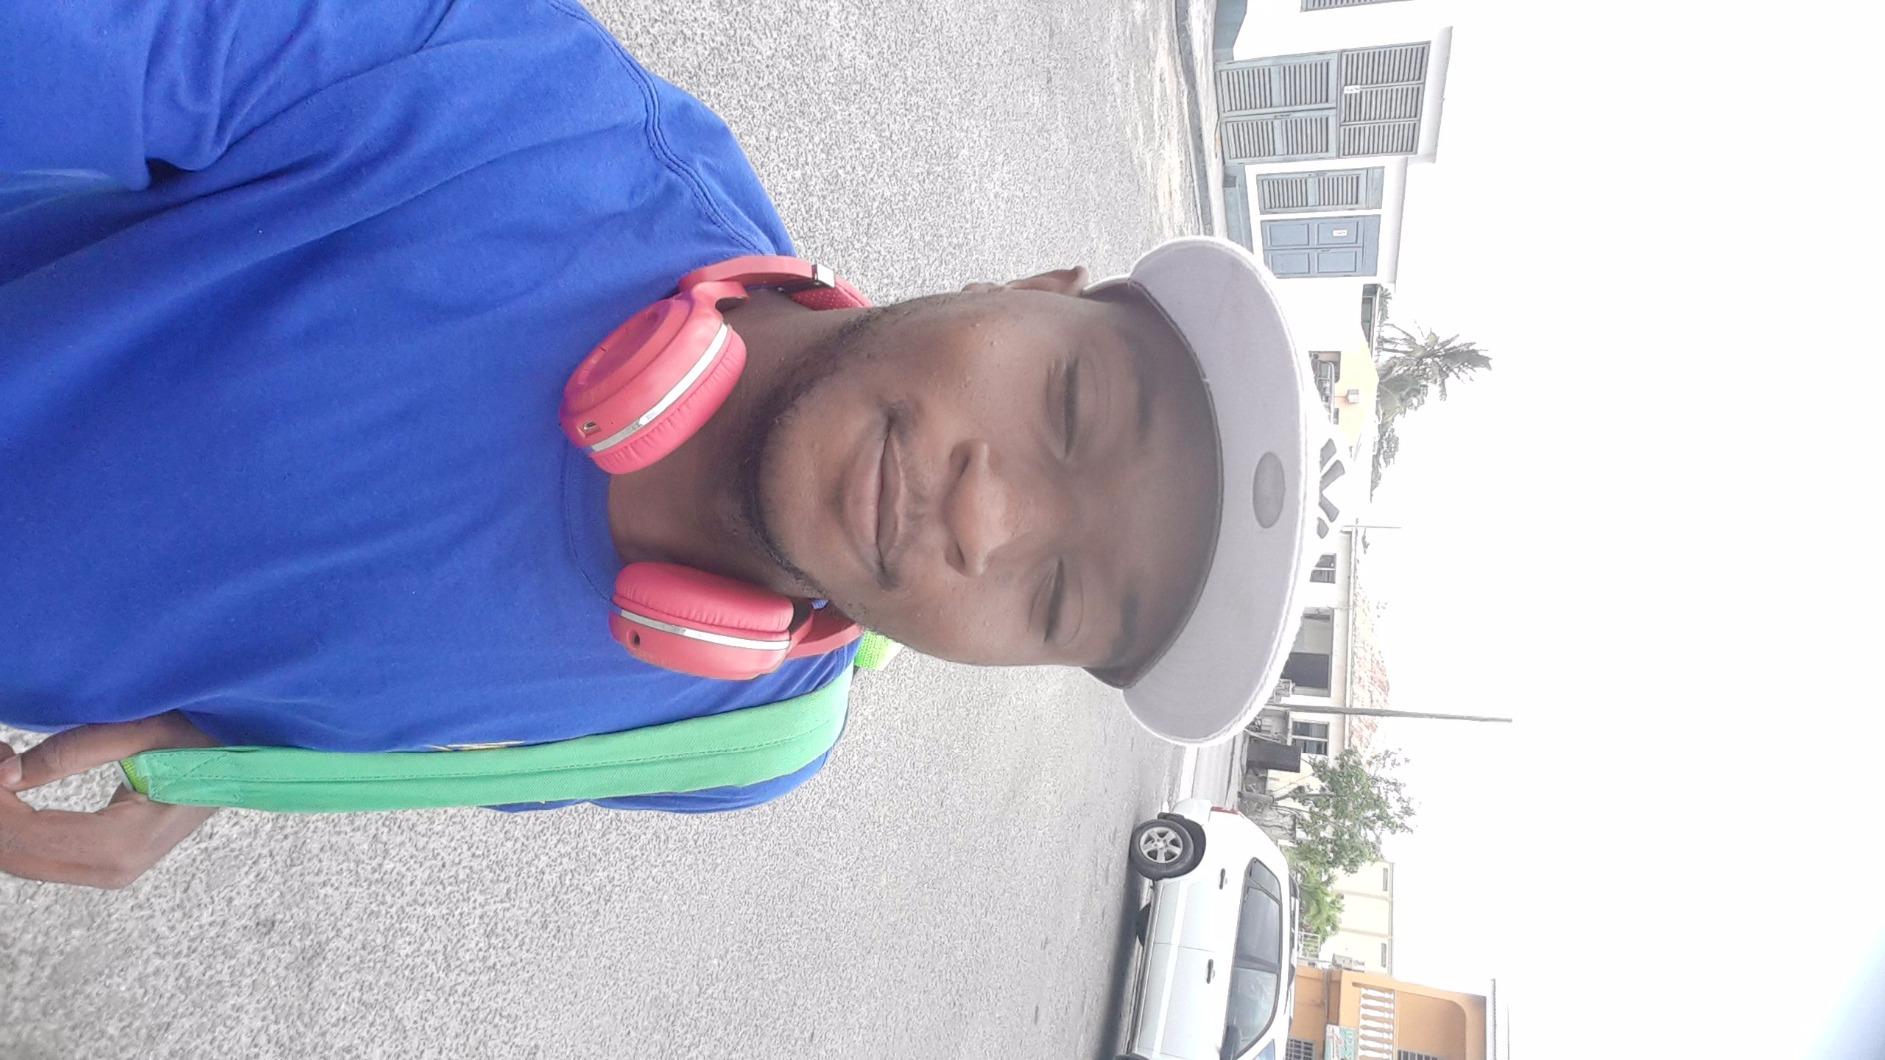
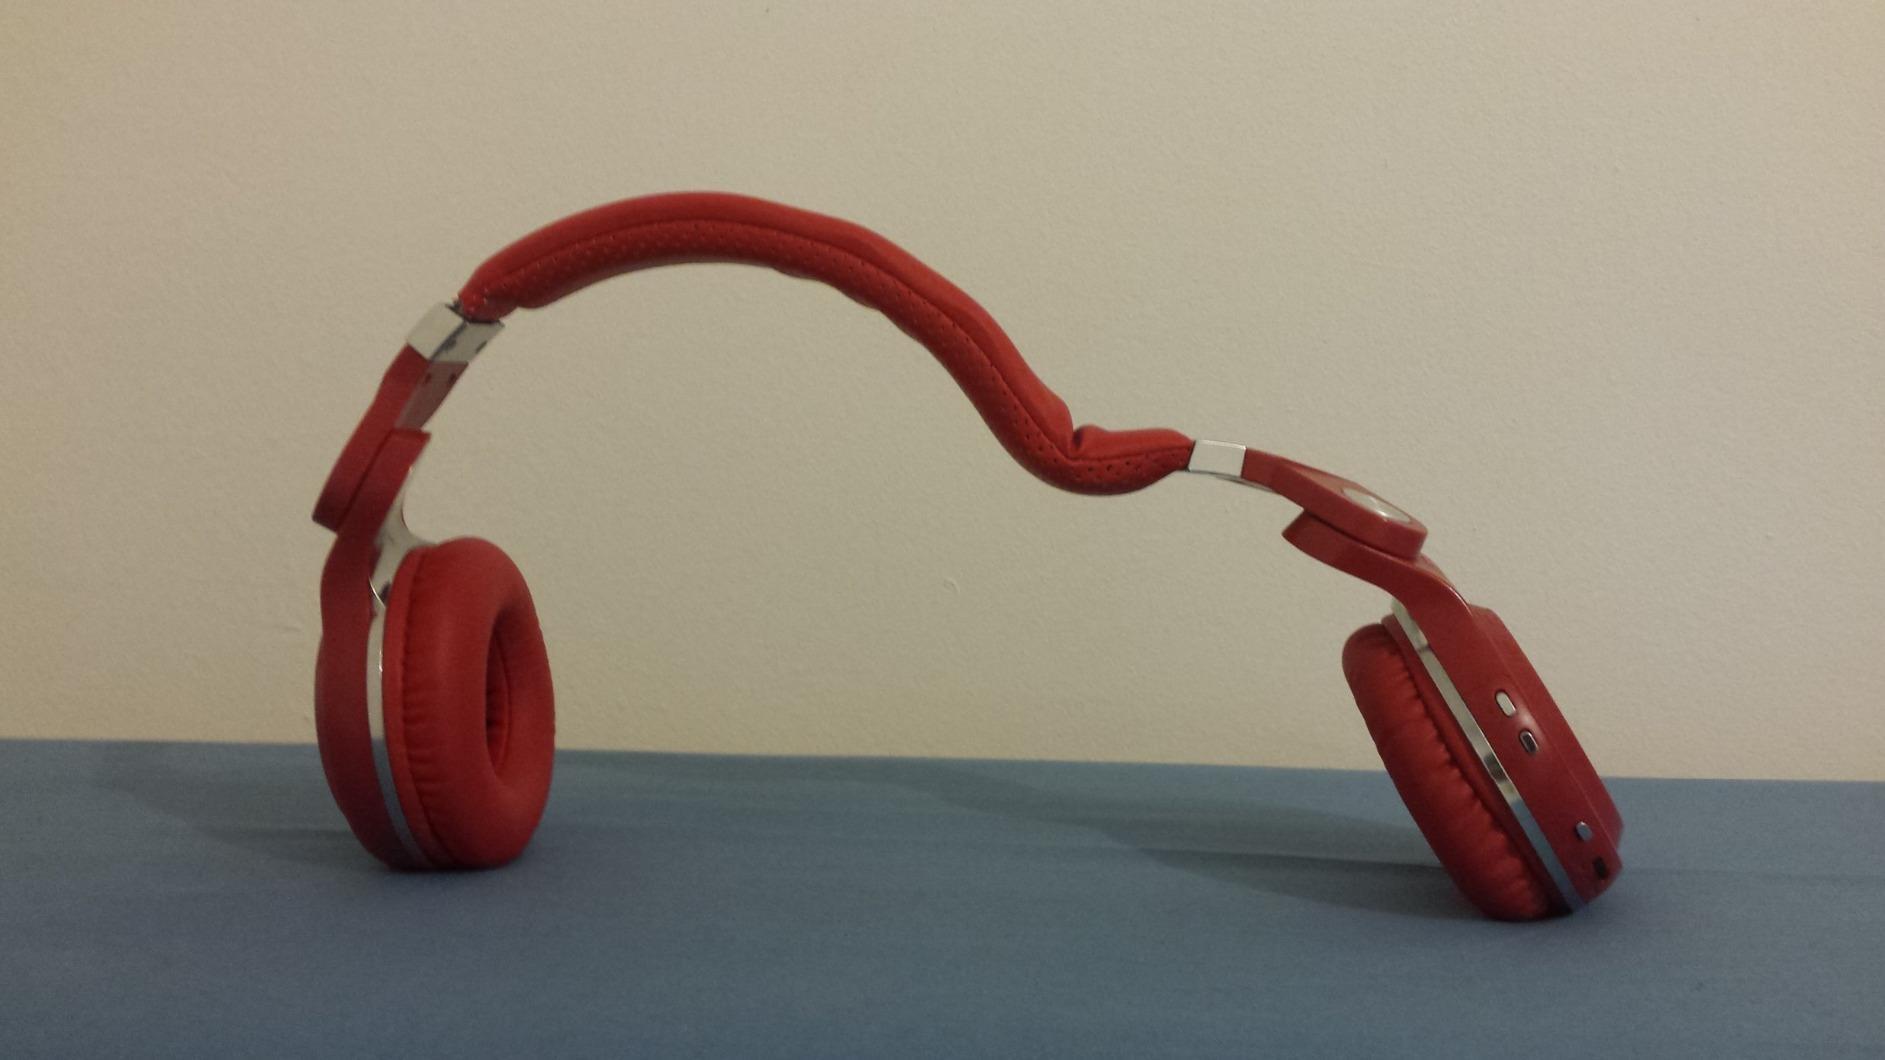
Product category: headphones
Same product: yes